X-Men: Mutant Apocalypse

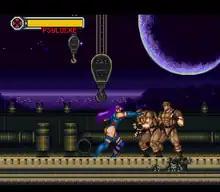
Psylocke's first stage

The player takes control of five X-Men who each have their own objectives, and different moves and capabilities activated by certain control combinations. The player has a limited number of lives that count for all five X-Men and not one individually.